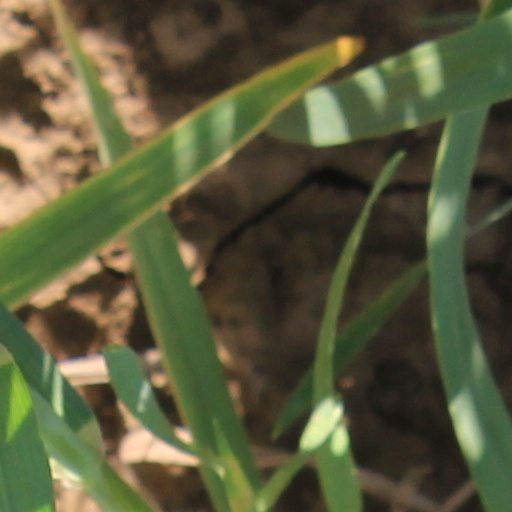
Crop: wheat